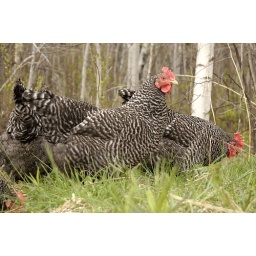
I got some of my best photos of the chickens when I lay in the field while they were at the edge of the woods.